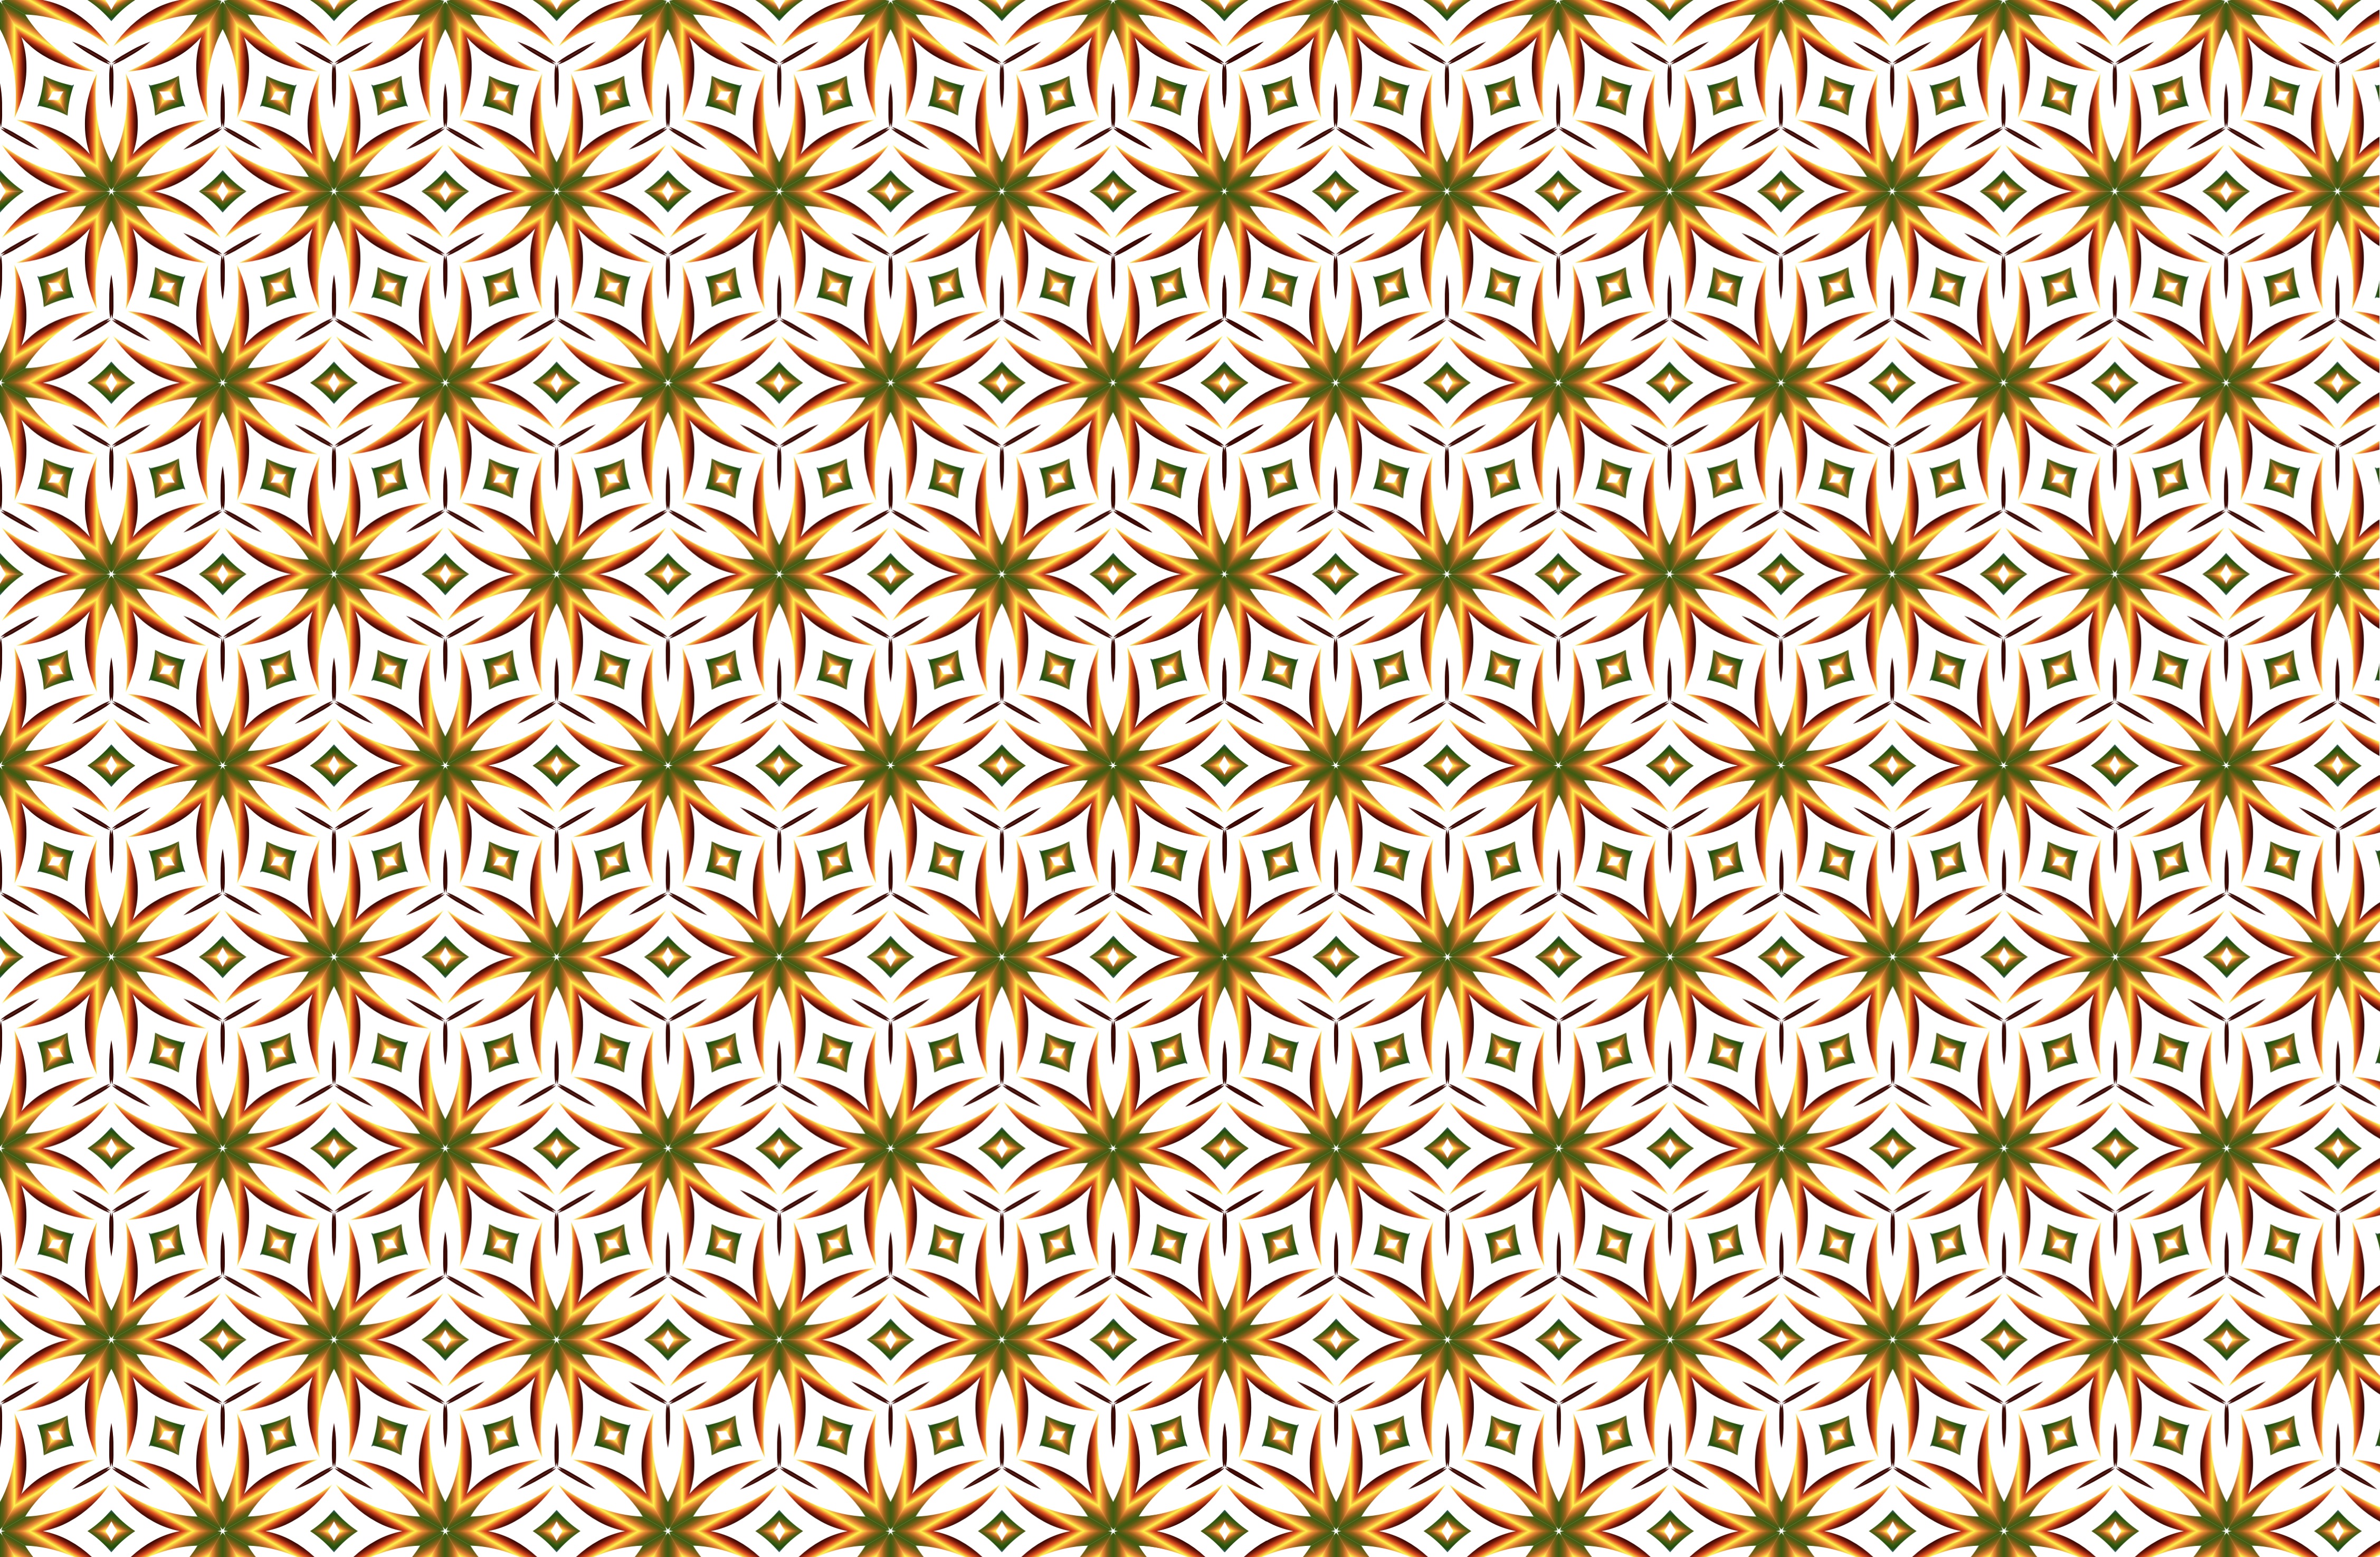
orange, pattern, line, green, geometric, brown, yellow, circle, font, background, design, stars, wallpaper, shape, seamless